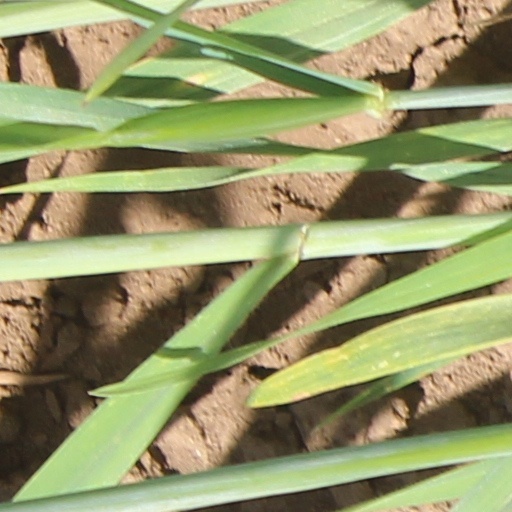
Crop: wheat